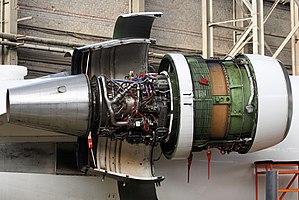
Le General Electric CF34 est un turboréacteur à double flux développé par GE Aircraft Engines à partir de son moteur militaire TF34.